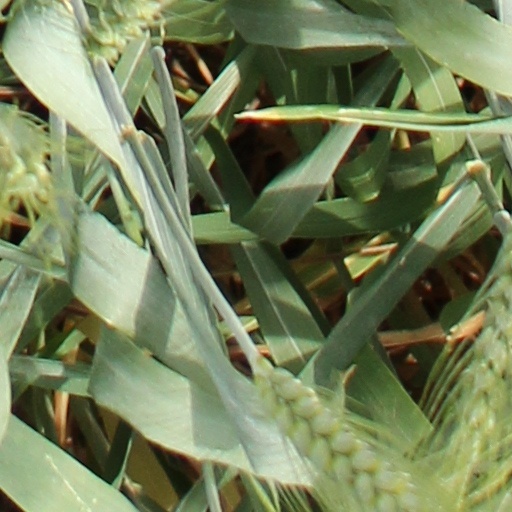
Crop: wheat